Nadi

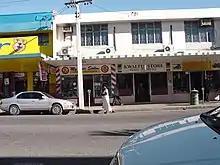
Part of Main Street in Nadi

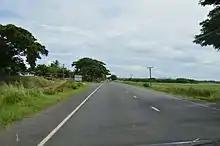
Tarsealed road outside Nadi

During World War II the US Navy built a base at Nadi as part of Naval Base Fiji. Nadi Township was established in 1947. About that time the colonial government of Fiji established offices on the higher grounds of Nadi. A few businesses were then established around the government offices to service them, and other business organisations from other parts of Fiji followed suit. Some concerned citizens of Nadi attempted to move the town centre to Martintar because the existing centre was prone to flooding, but this did not eventuate because the move Nadi Township had already developed strong roots in its existing location.